O'Higgins Park

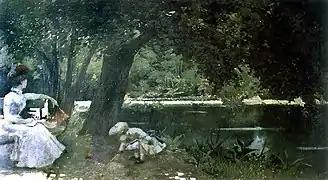
Old pond in Parque O'Higgins; nineteenth century oil painting by Alberto Orrego Luco

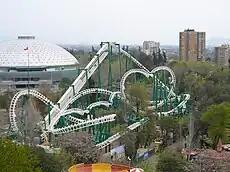
Amusement park Fantasilandia, located in one of the corners of Parque O'Higgins.

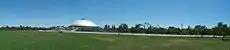
Parque O'Higgins esplanada.

The present-day O’Higgins Park is the result of gradual evolution over its history. The site, originally called "Pampilla" or "El Llano", was a flat open space between the modern-day Santa Rosa and San Ignacio streets, where people gathered to celebrate "Fiestas Patrias", Chile's national day.